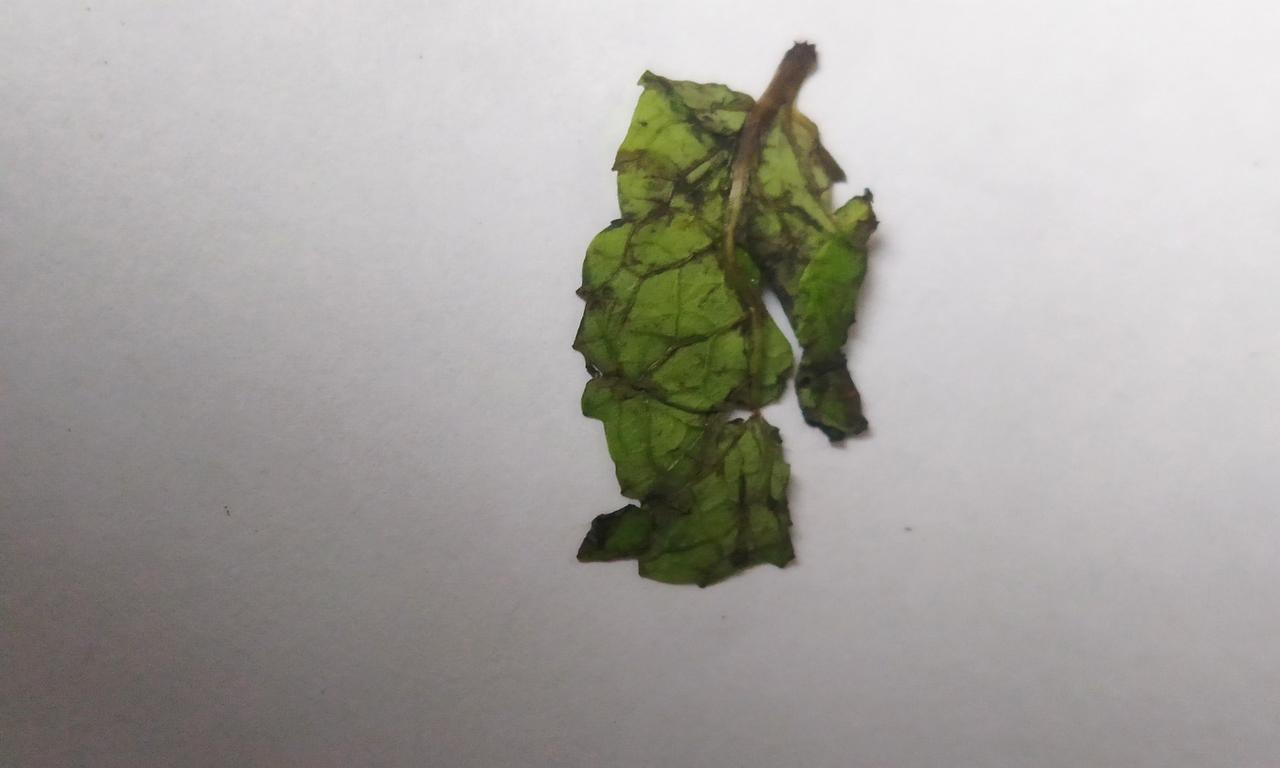
Label: Spoiled